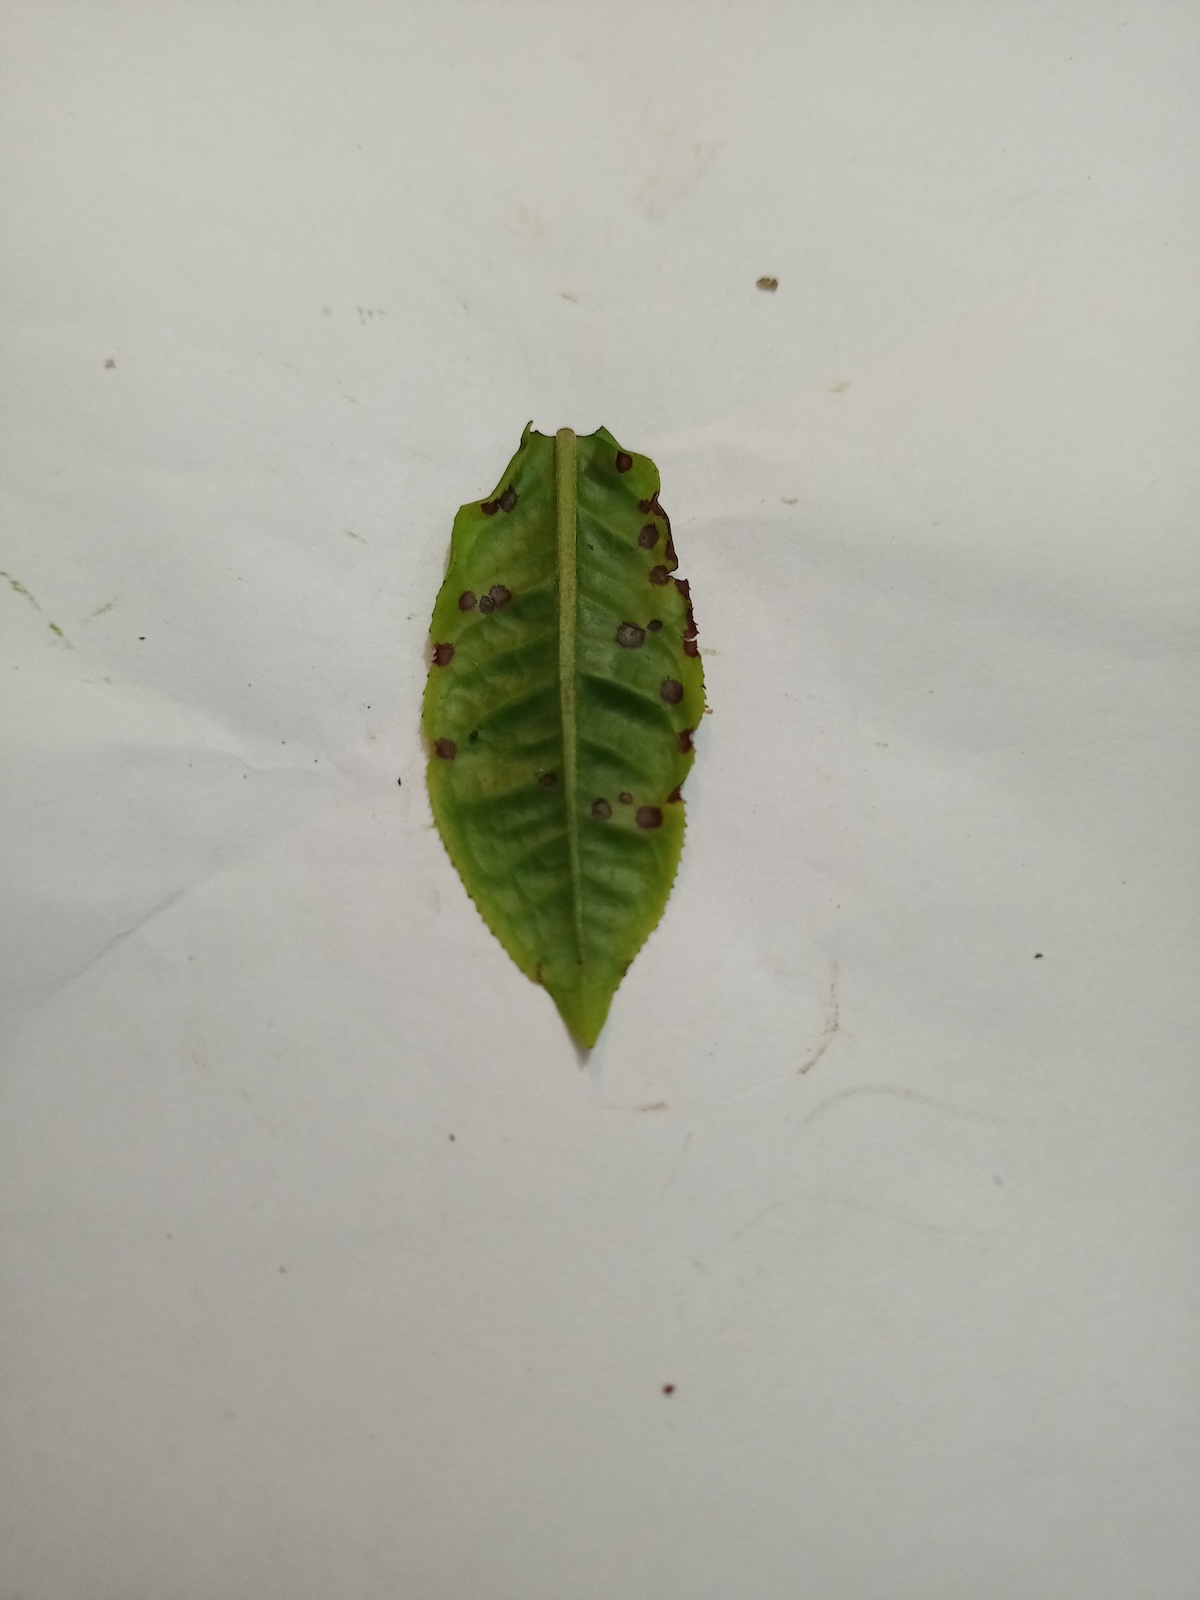
Label: Helopeltis